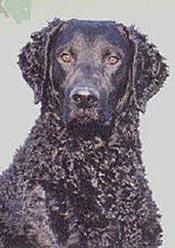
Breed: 202-n000028-curly_coated_retriever